History of Nebraska Cornhuskers football

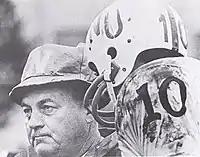
Bob Devaney and quarterback Frank Patrick in 1967

Nebraska tried to hire Knute Rockne away from Notre Dame but instead settled on Texas A&M head coach Dana X. Bible at Rockne's suggestion. Bible served at A&M for eleven highly successful years, winning five Southwest Conference titles and producing two teams that would retroactively be named national champion. Bible was a staunch believer in "fundamental football" and emphasized the importance of scouting and meticulous planning prior to each game. Shortly after being hired, he embarked on a statewide tour explaining his methodology and asking for support.